Structure, Sign, and Play in the Discourse of the Human Sciences

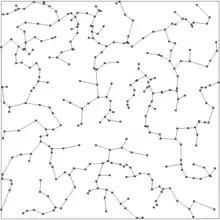
Where's the center?

The essay begins by speculating, "Perhaps something has occurred in the history of the concept of structure that could be called an 'event,' if this loaded word did not entail a meaning which it is precisely the function of structural—structuralist—thought to reduce or suspect." The 'event' involves changes in structuralism, structure, and in particular "the structurality of structure", which has hitherto been limited, writes Derrida, through the process of being assigned a stabilizing "center". The "center" is that element of a structure which appears given or fixed, thereby anchoring the rest of the structure and allowing it to play. In the history of metaphysics specifically, this function is fulfilled by different terms (which Derrida says are always associated with presence): ""eidos, archè, telos, energia, ousia" (essence, existence, substance, subject) "aletheia", transcendentality, consciousness, or conscience, God, man, and so forth." Whichever term is at the center of the structure, argues Derrida, the overall pattern remains similar. This central term ironically escapes "structurality", the key feature of structuralism according to which all meaning is defined relationally, through other terms in the structure. From this perspective, the center is the most alien or estranged element in a structure: it comes from somewhere outside and remains absolute until a new center is substituted in a seemingly arbitrary fashion. "The center", therefore, "is not the center."